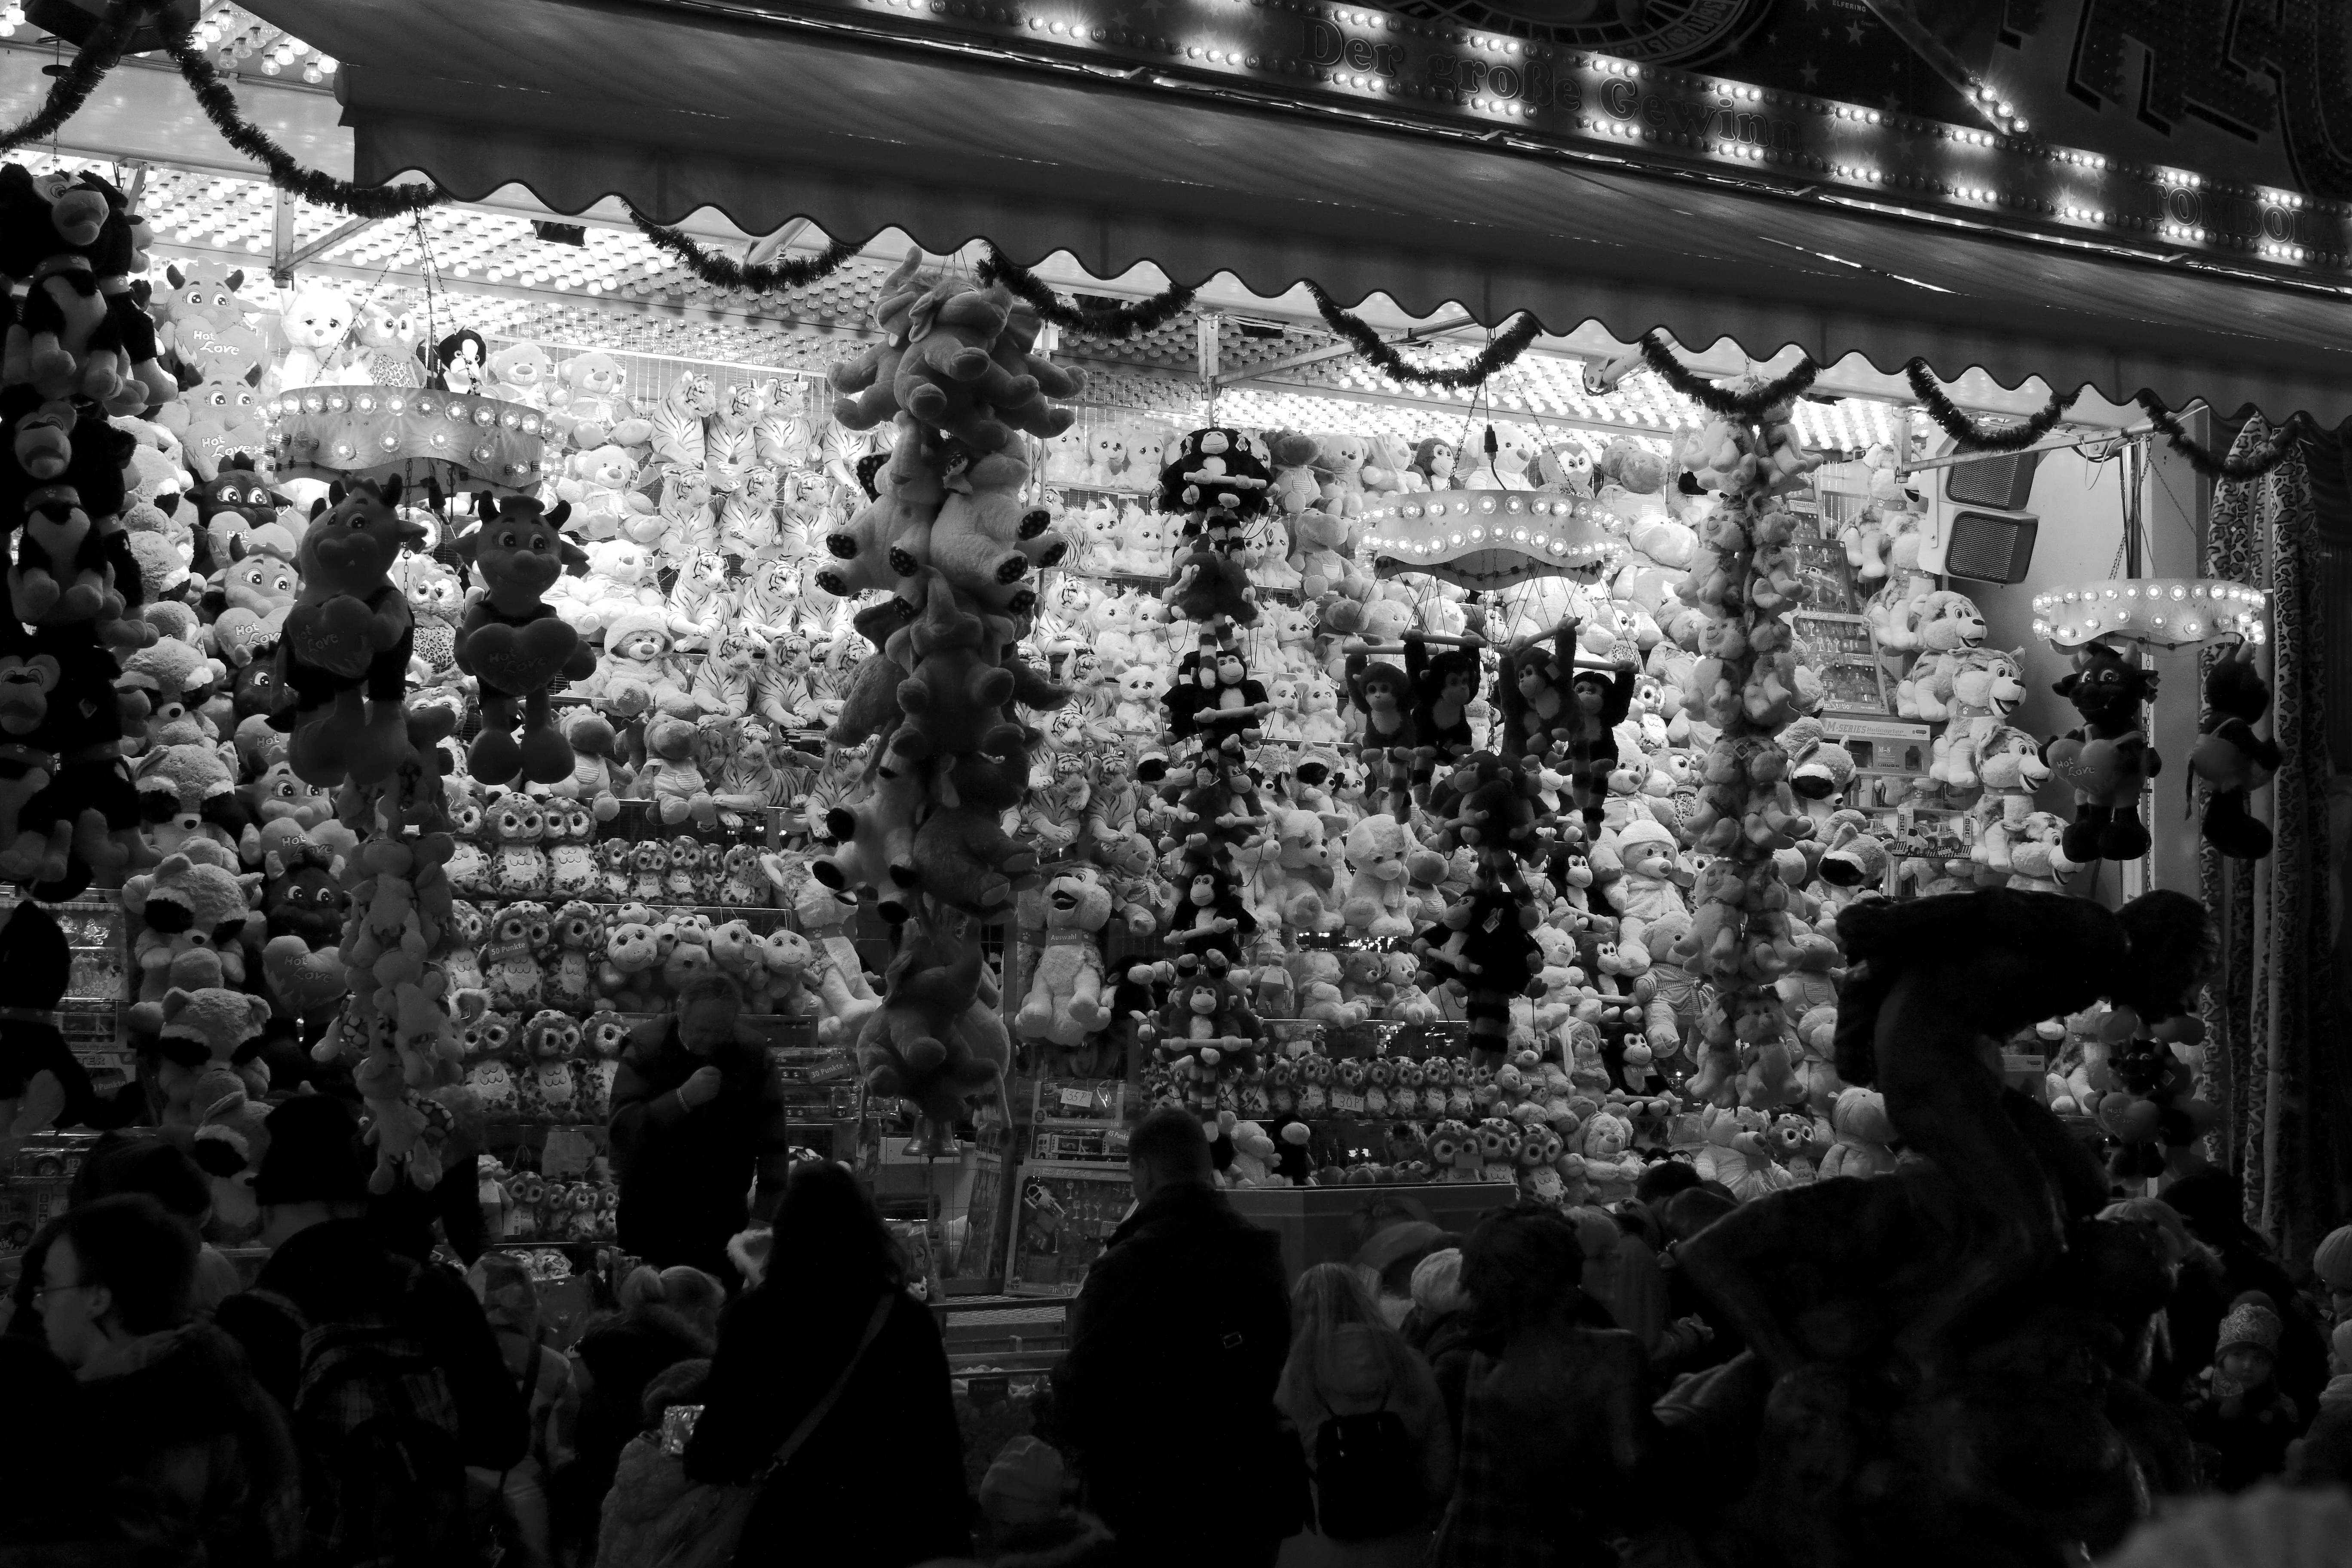
black and white, people, photography, crowd, black, monochrome, christmas, bw, blackandwhite, blackwhite, photograph, germany, deutschland, alemania, allemagne, sw, schwarzweiss, schwarzweis, xmas, christmastree, fair, weihnachten, germania, schwarzweissfotografie, schwarzweisfotografie, weihnachtsbaum, halle, hallesaale, saxonyanhalt, sachsenanhalt, weihnachtsmarkt, christmasfair, xmasfair, monochrome photography, film noir